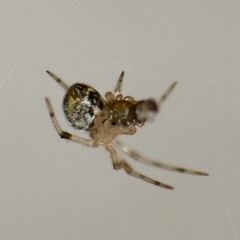
Species: Parasteatoda_tepidariorum